Kenneth S. White

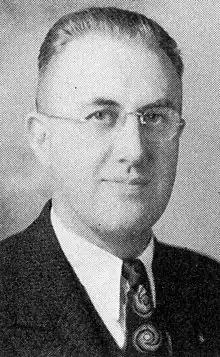
Kenneth S. White

Kenneth S. White was a member of the Wisconsin State Senate. He became Senator and Judge on the Wisconsin Circuit Court.